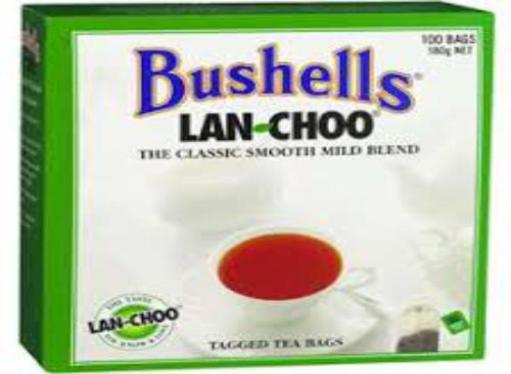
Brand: lan-choo
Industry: Food